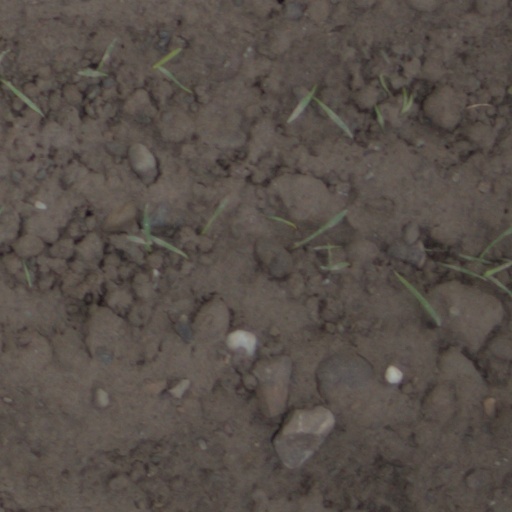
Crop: wheat